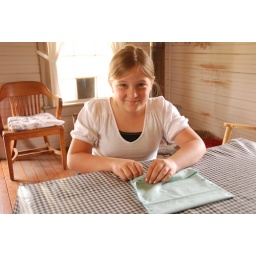
The girls in the doctor's office sewed several items during their working time at the Georgia Agrirama Living History Museum.